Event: Nepal Earthquake
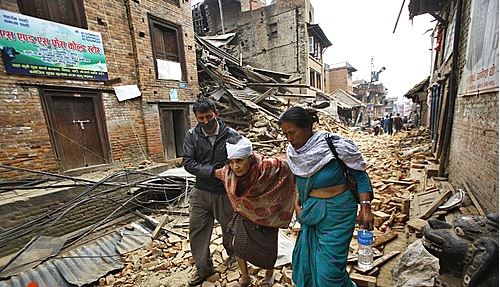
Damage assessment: damage